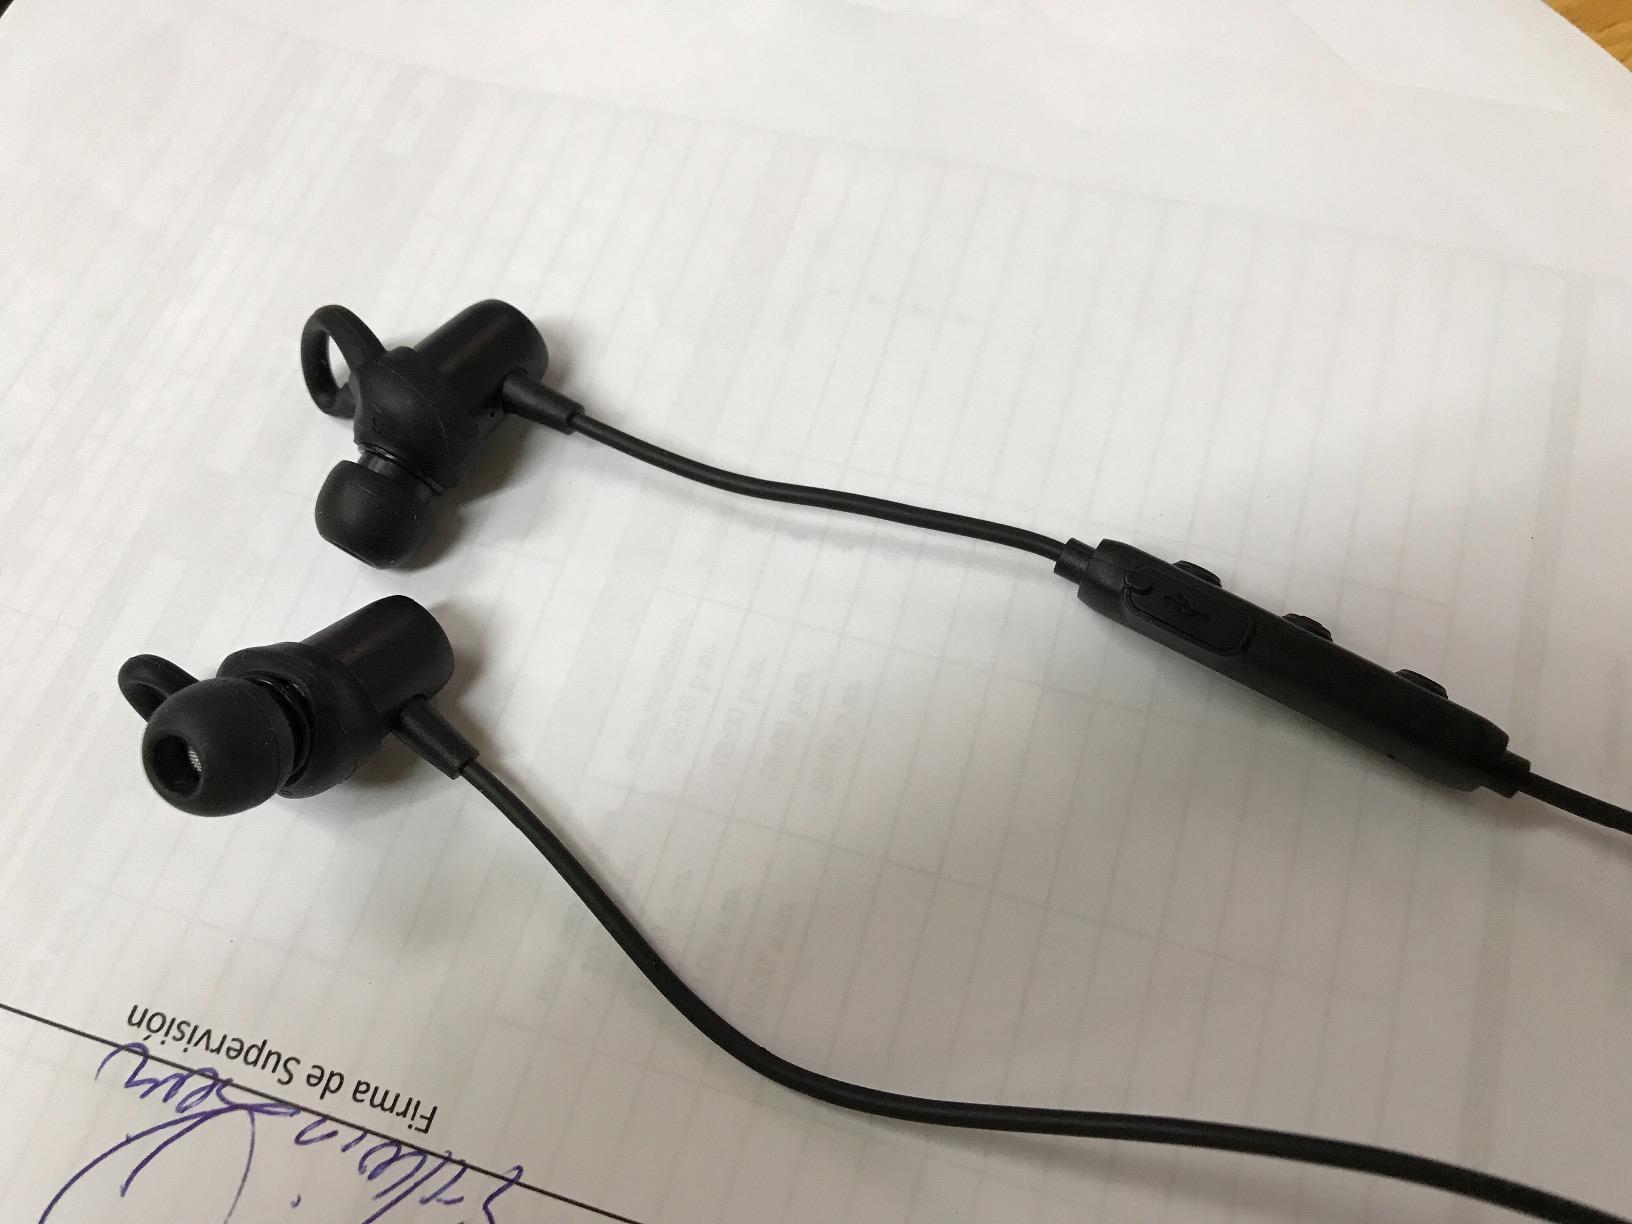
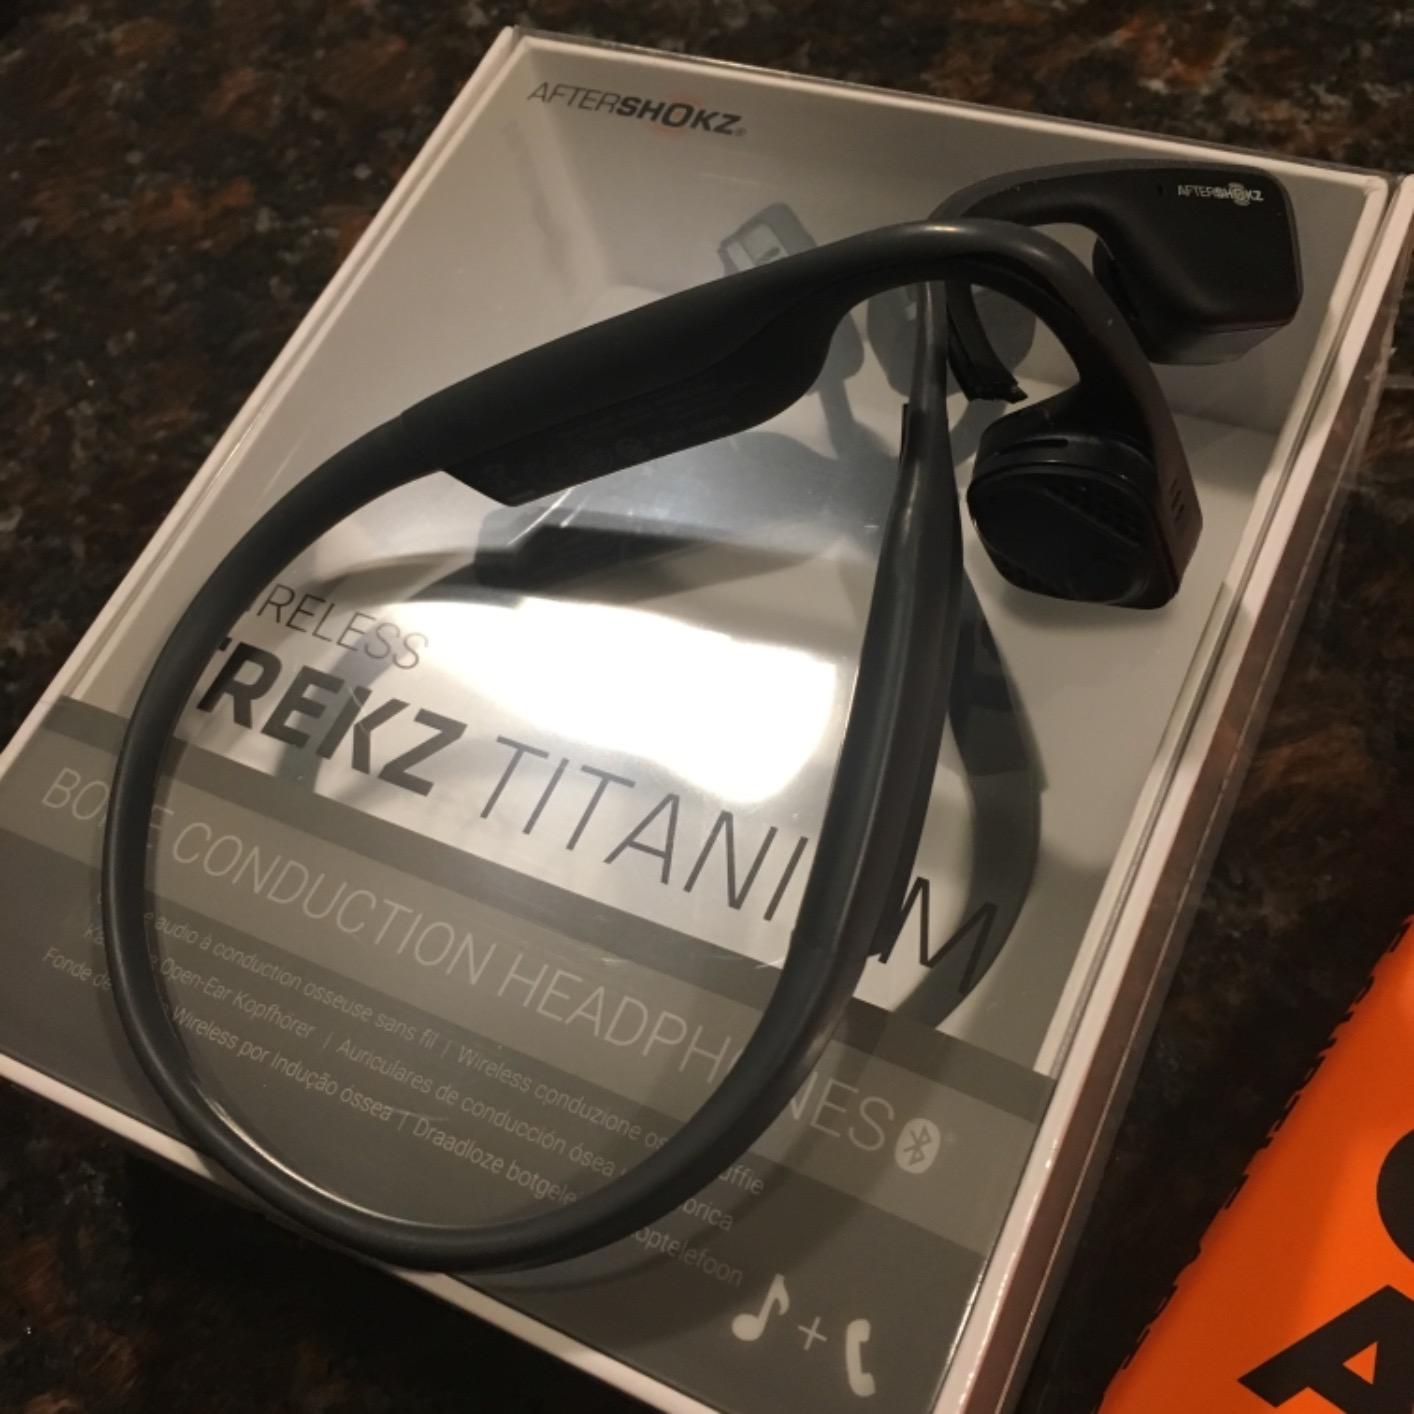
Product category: headphones
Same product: no